Pine Lake tornado

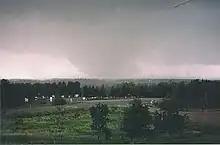
The Pine Lake tornado.

The 2000 Pine Lake tornado was a deadly tornado that struck areas near Pine Lake in central Alberta, on Friday, July 14, 2000, destroying a campground and a trailer park. Twelve people were killed, making it the first deadly tornado in Canada since 1987, when an F4 tornado killed 27 people in Edmonton, Alberta and injured 300+.